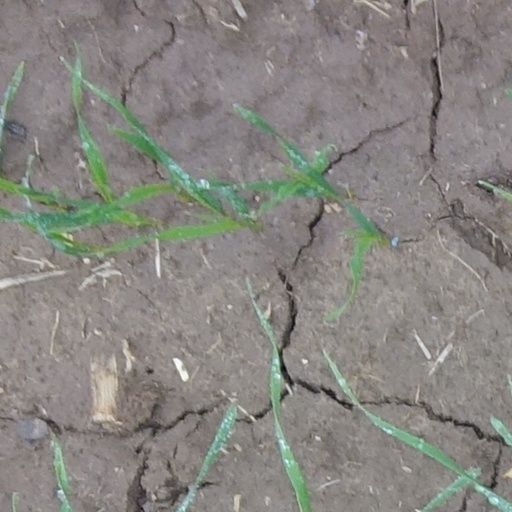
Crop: wheat